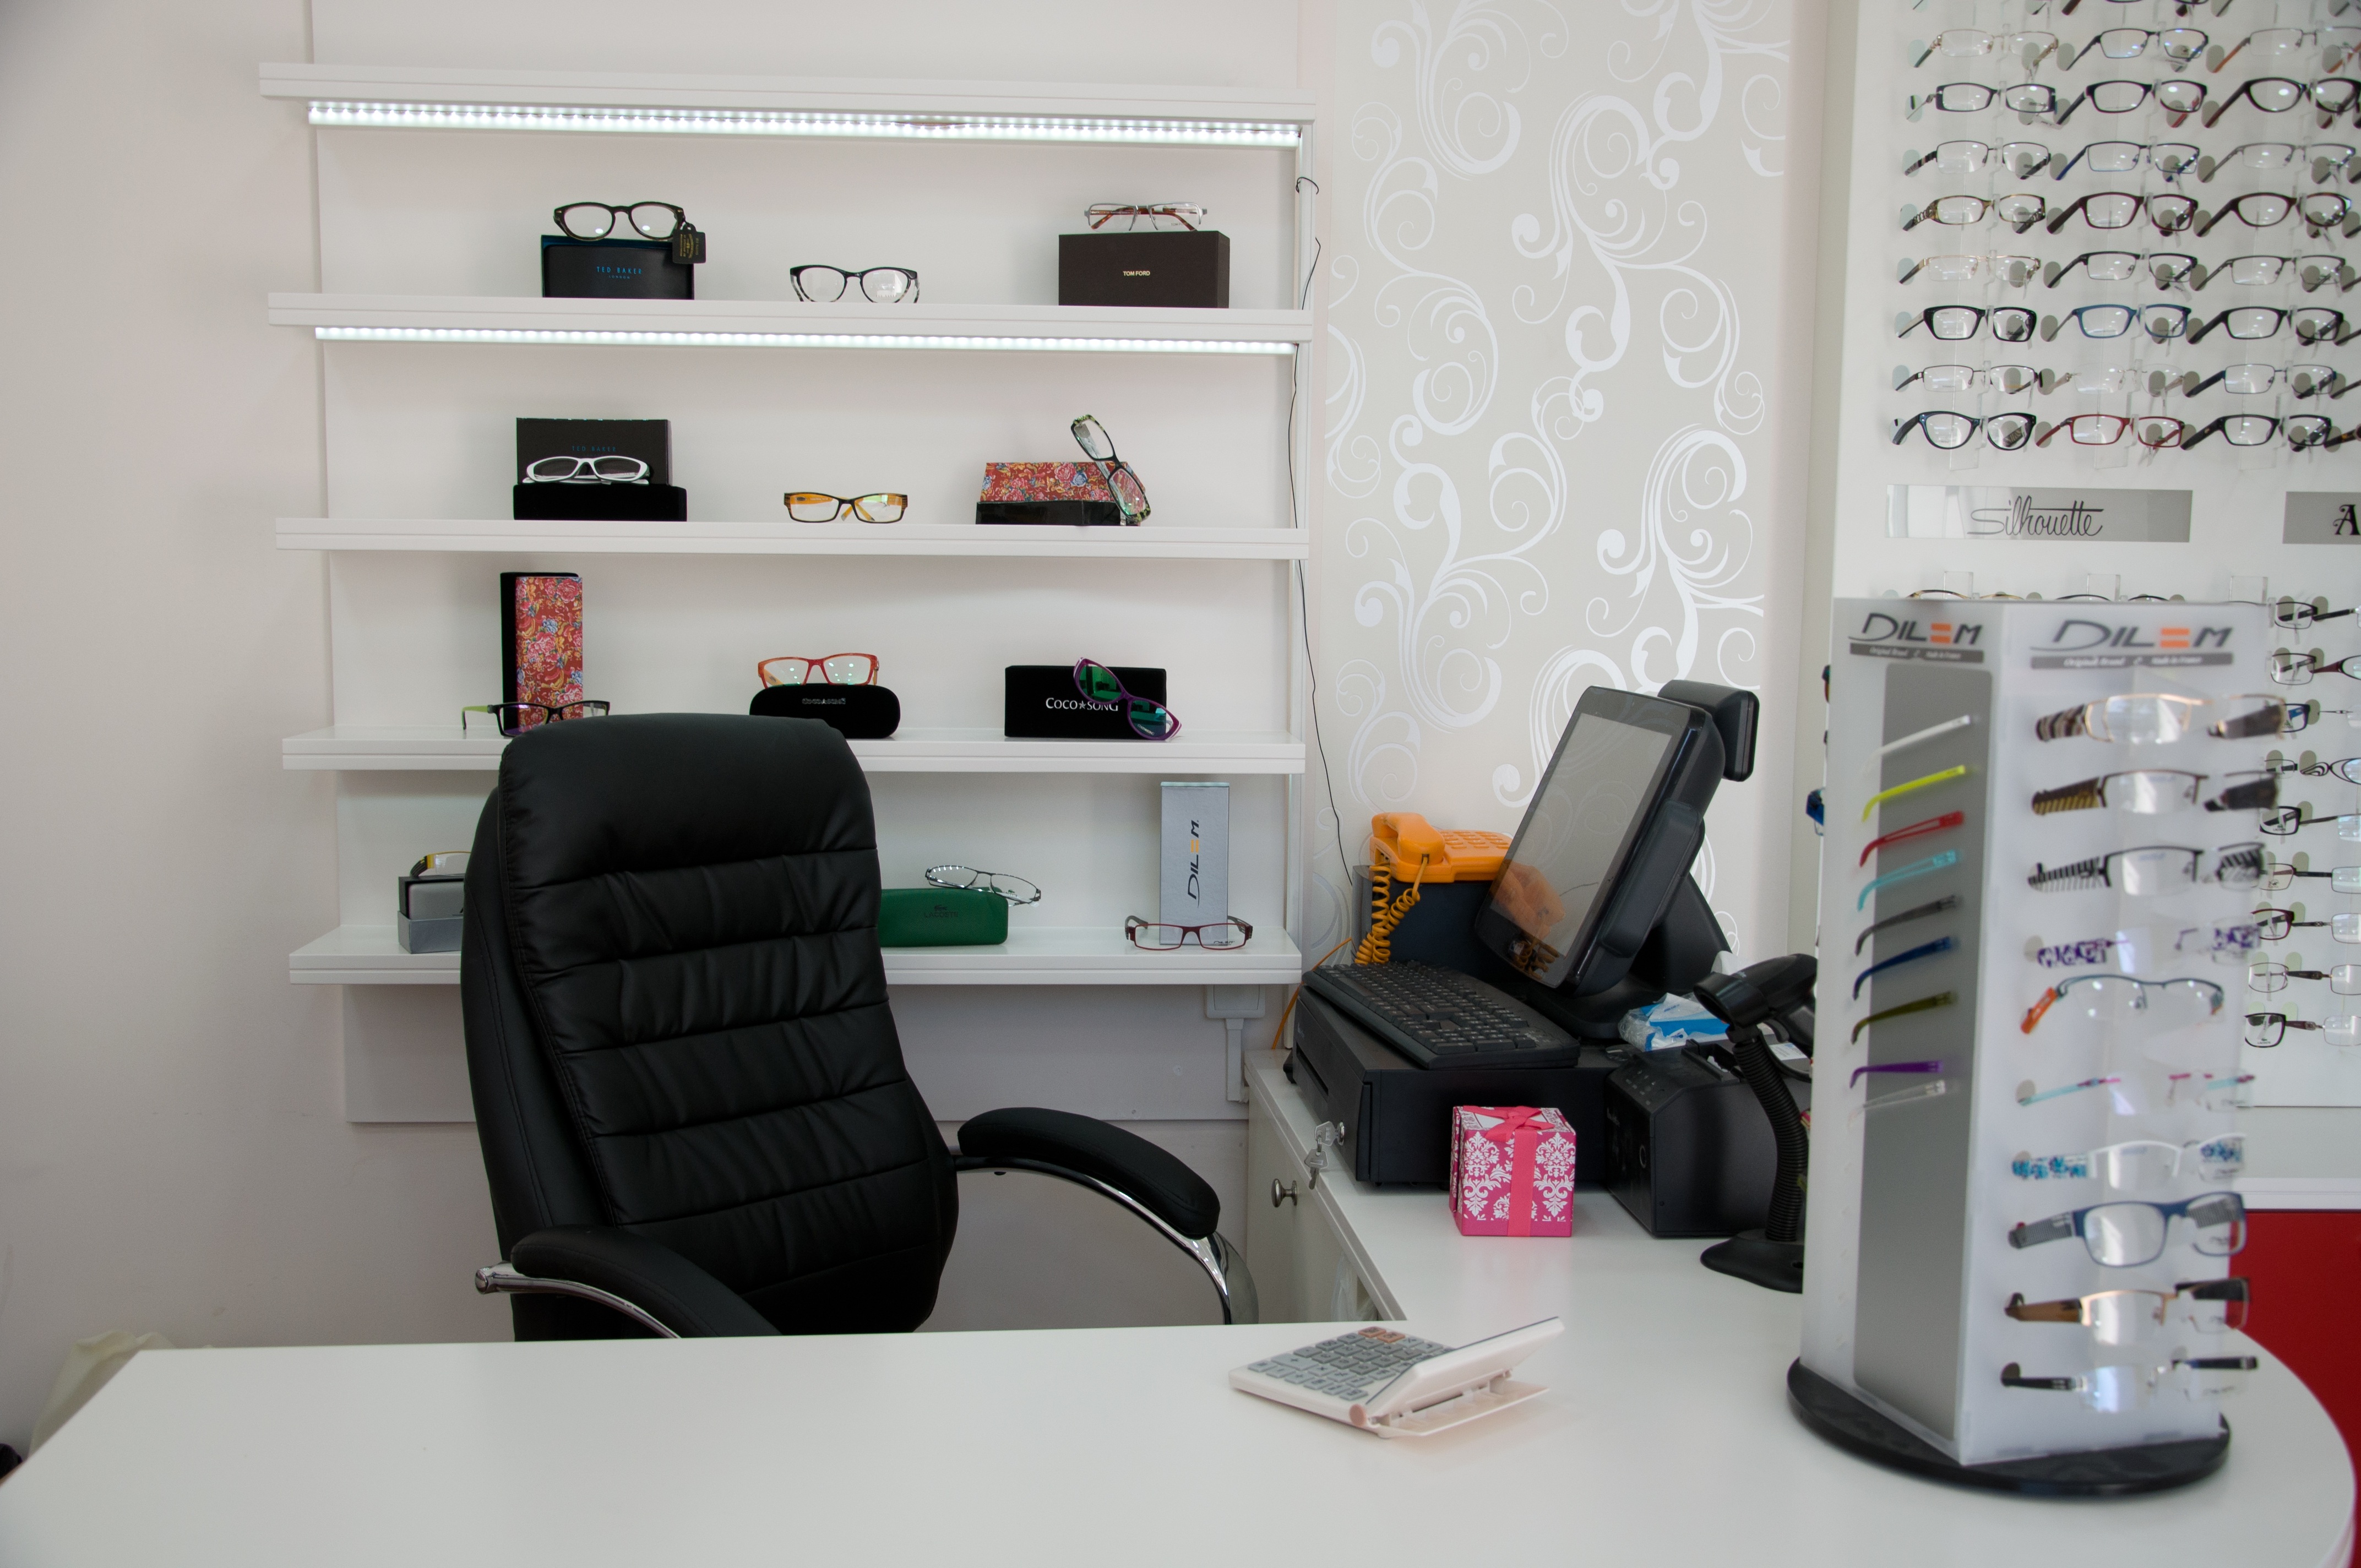
spectacle, office, furniture, room, interior design, design, display, eyewear, optical, ophthalmologist, optician, optical shop